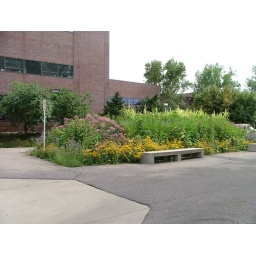
Some of the landscaping near the central classroom building on the Auraria Campus.